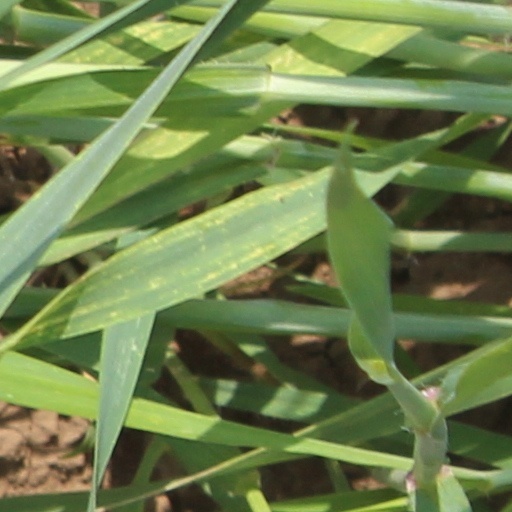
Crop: wheat